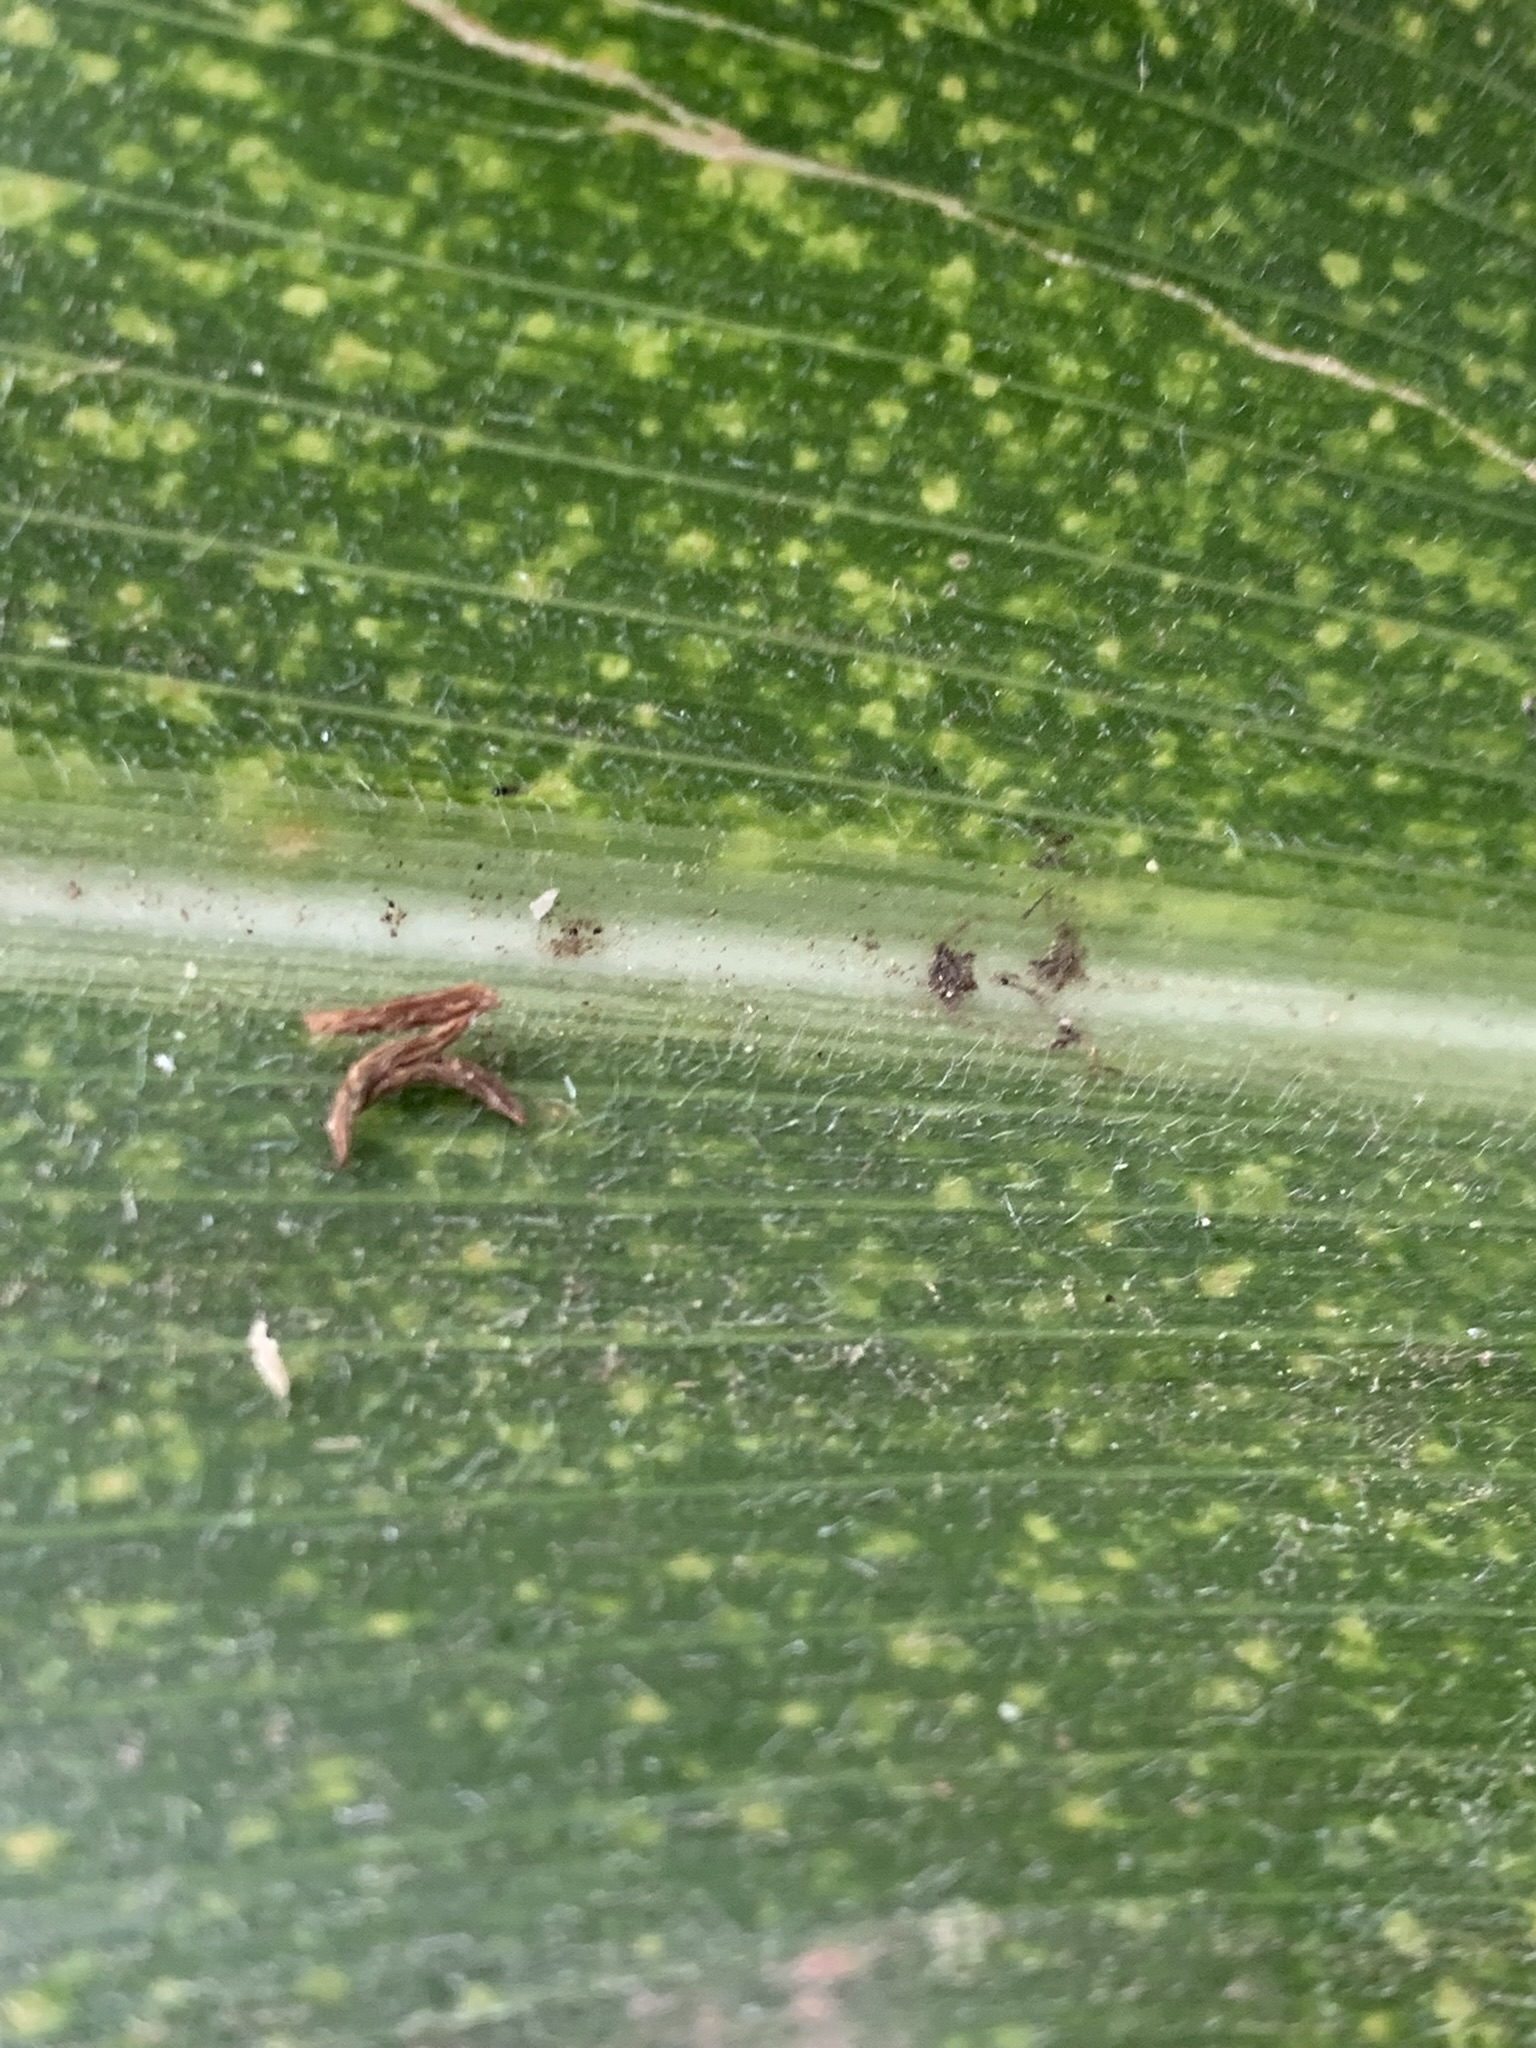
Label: MLN